Lipid pump

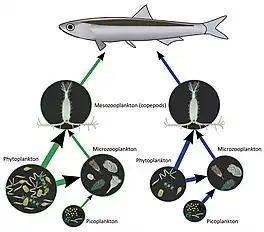
Planktonic relationships to fish.

The zooplanktonic "Calanus" spp. are not only important for moving carbon out of the photic zone and into the deep ocean, but these lipid-rich organisms play a critical role in the success of many marine species that depend on them as food. They comprise the majority of diets for fishes, seabirds and even large mammals such as whales. Copepods can account for about 70–90% of total zooplankton biomass, depending on region. Additionally, their eggs are a main source of food for commercially important fish stocks. The copepod eggs are buoyant and will rise to the sea surface, but are susceptible to predation by fish and other organisms. Copepods also provide the benthic community with food via sinking fecal pellets, meaning that as fish and smaller invertebrates excrete waste, that waste falls to the sea floor and organisms on the sea floor compete for the pellets as food. The role of copepods in the food web is crucially intertwined amongst other organisms.